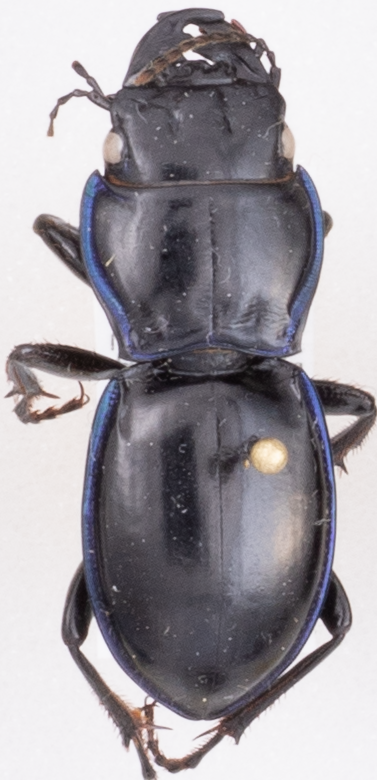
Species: Pasimachus elongatus
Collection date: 2015-06-11
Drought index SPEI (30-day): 1.058
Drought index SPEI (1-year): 1.69
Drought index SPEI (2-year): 1.45